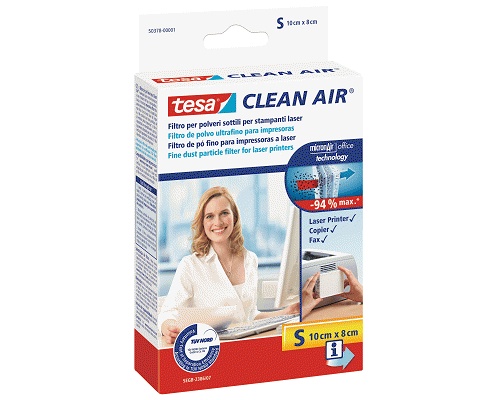
FILTRI PER STAMPANTI E FOTOCOPIATRICI CLEAN AIR cm. 8 X 10 S PICCOLO
TESA Cattura fino al 94% di polveri sottili emesse da stampanti laser, fax e fotocopiatrici. Dotato di tecnologia brevettata MicronAir Office a 3 strati di TNT caricati elettrostaticamente. Semplice applicazione e rimozione grazie al sistema di fissaggio VELCRO. Efficacia per 12 mesi o 70.000 stampe (sticker per data di sostituzione incluso nella confezione)
Brand: Carto'
Category: Electronics > Print, Copy, Scan & Fax > Printer, Copier & Fax Machine Accessories > Printer Consumables > Printer Filters > Air Printer Filters